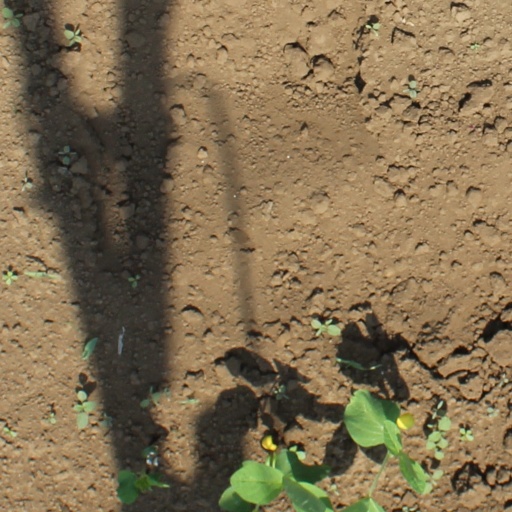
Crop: soybean